FIFA eligibility rules

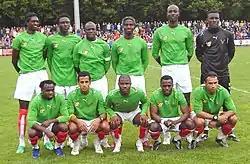
Togo's registration of naturalised players born and raised in Brazil reportedly influenced FIFA's decision to amend eligibility rules in 2004.

In November 2007, FIFA President Sepp Blatter told the BBC: "If we don't stop this farce, if we don't take care about the invaders from Brazil towards Europe, Asia and Africa then, in the 2014 or the 2018 World Cup, out of the 32 teams you will have 16 full of Brazilian players."